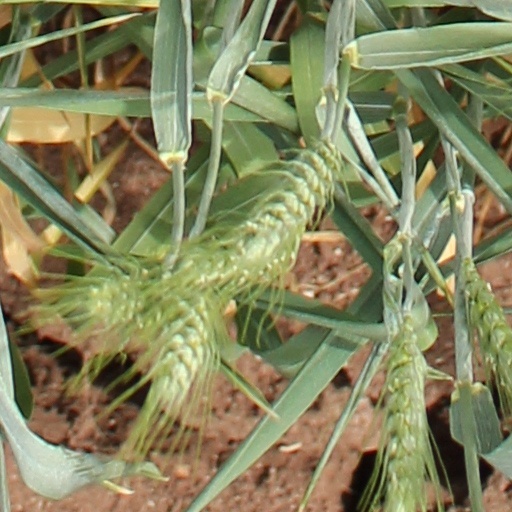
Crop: wheat